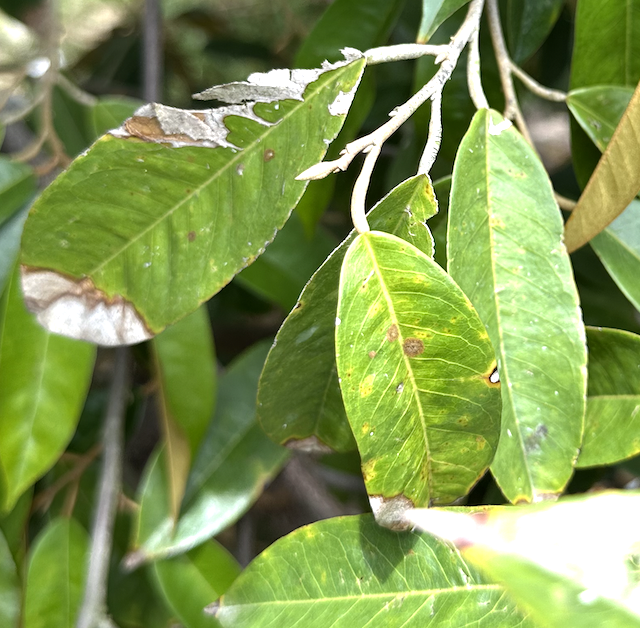
Label: anthracnose_disease